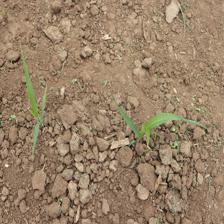
Label: Sorghum